Theta chariessa

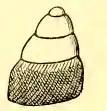
Reticulations on the protoconch of "Theta chariessa"

The spire is conical, high, rather narrow, subscalar, sometimes scalar from the squareness with which the sinus area stands out in the upper whorls. The lines of profile are very much interrupted by the prominence of the keel. The protoconch is small, ruddy brown, consisting of 4 conical whorls. Of these the lower two-thirds is covered with very minute reticulations, while the upper part is scored with minute curved bars, the surface between which is